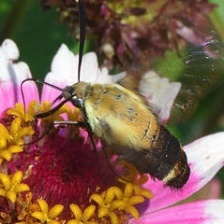
Species: HUMMING BIRD HAWK MOTH